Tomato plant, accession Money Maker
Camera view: tilt-top (135 deg); turntable rotation: 90 degrees
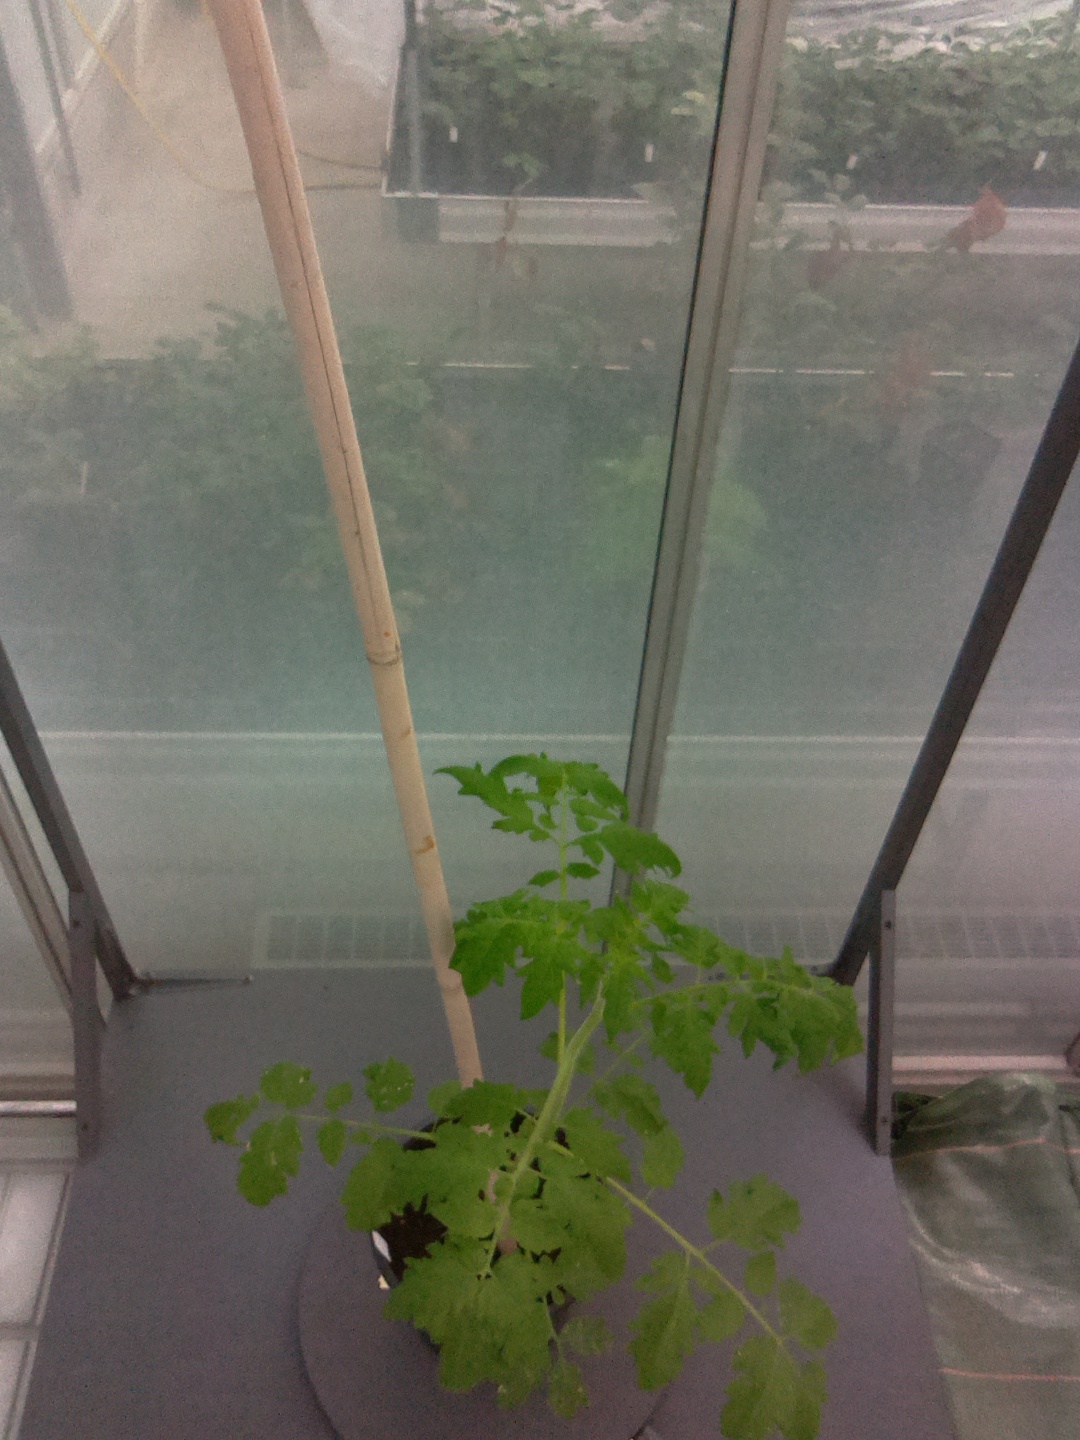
BBCH growth stage 53: 3 inflorescences visible